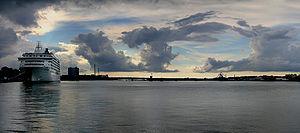
Le bateau de croisière The World fait escale à Aalborg (Danemark). Dansk: Krydstogtskibet The World i Aalborg havn, 2004
Aalborg ou Ålborg est une ville du Danemark située dans le Jutland. En janvier 2014, la ville compte 139 016 habitants et est la troisième ville la plus peuplée du pays. Elle est le chef-lieu de la commune homonyme, de la région du Jutland du Nord. Avec 215 312 habitants, la commune d'Aalborg est la troisième plus grande aire urbaine du Danemark, après celles de Copenhague et Aarhus. La ville est située au Nord du pays, à 64 kilomètres au sud de Frederikshavn et 118 km au nord de Aarhus.